Gun politics in the United States

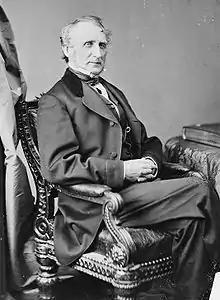
Representative John A. Bingham of Ohio, principal framer of the Fourteenth Amendment

Firearms in American life begin with the earliest attempts to settle and colonize the United States. Firearms were made, imported and provided for agrarian, hunting, defense and diplomatic purposes. A connection between shooting skills and survival among American men in the colonial expanses was often a necessity, and could serve as a 'rite of passage' for those entering manhood. Today, the figures of the settler colonist, hunter and outdoorsman survive as central to American gun culture, regardless of modern trends away from hunting and rural life.